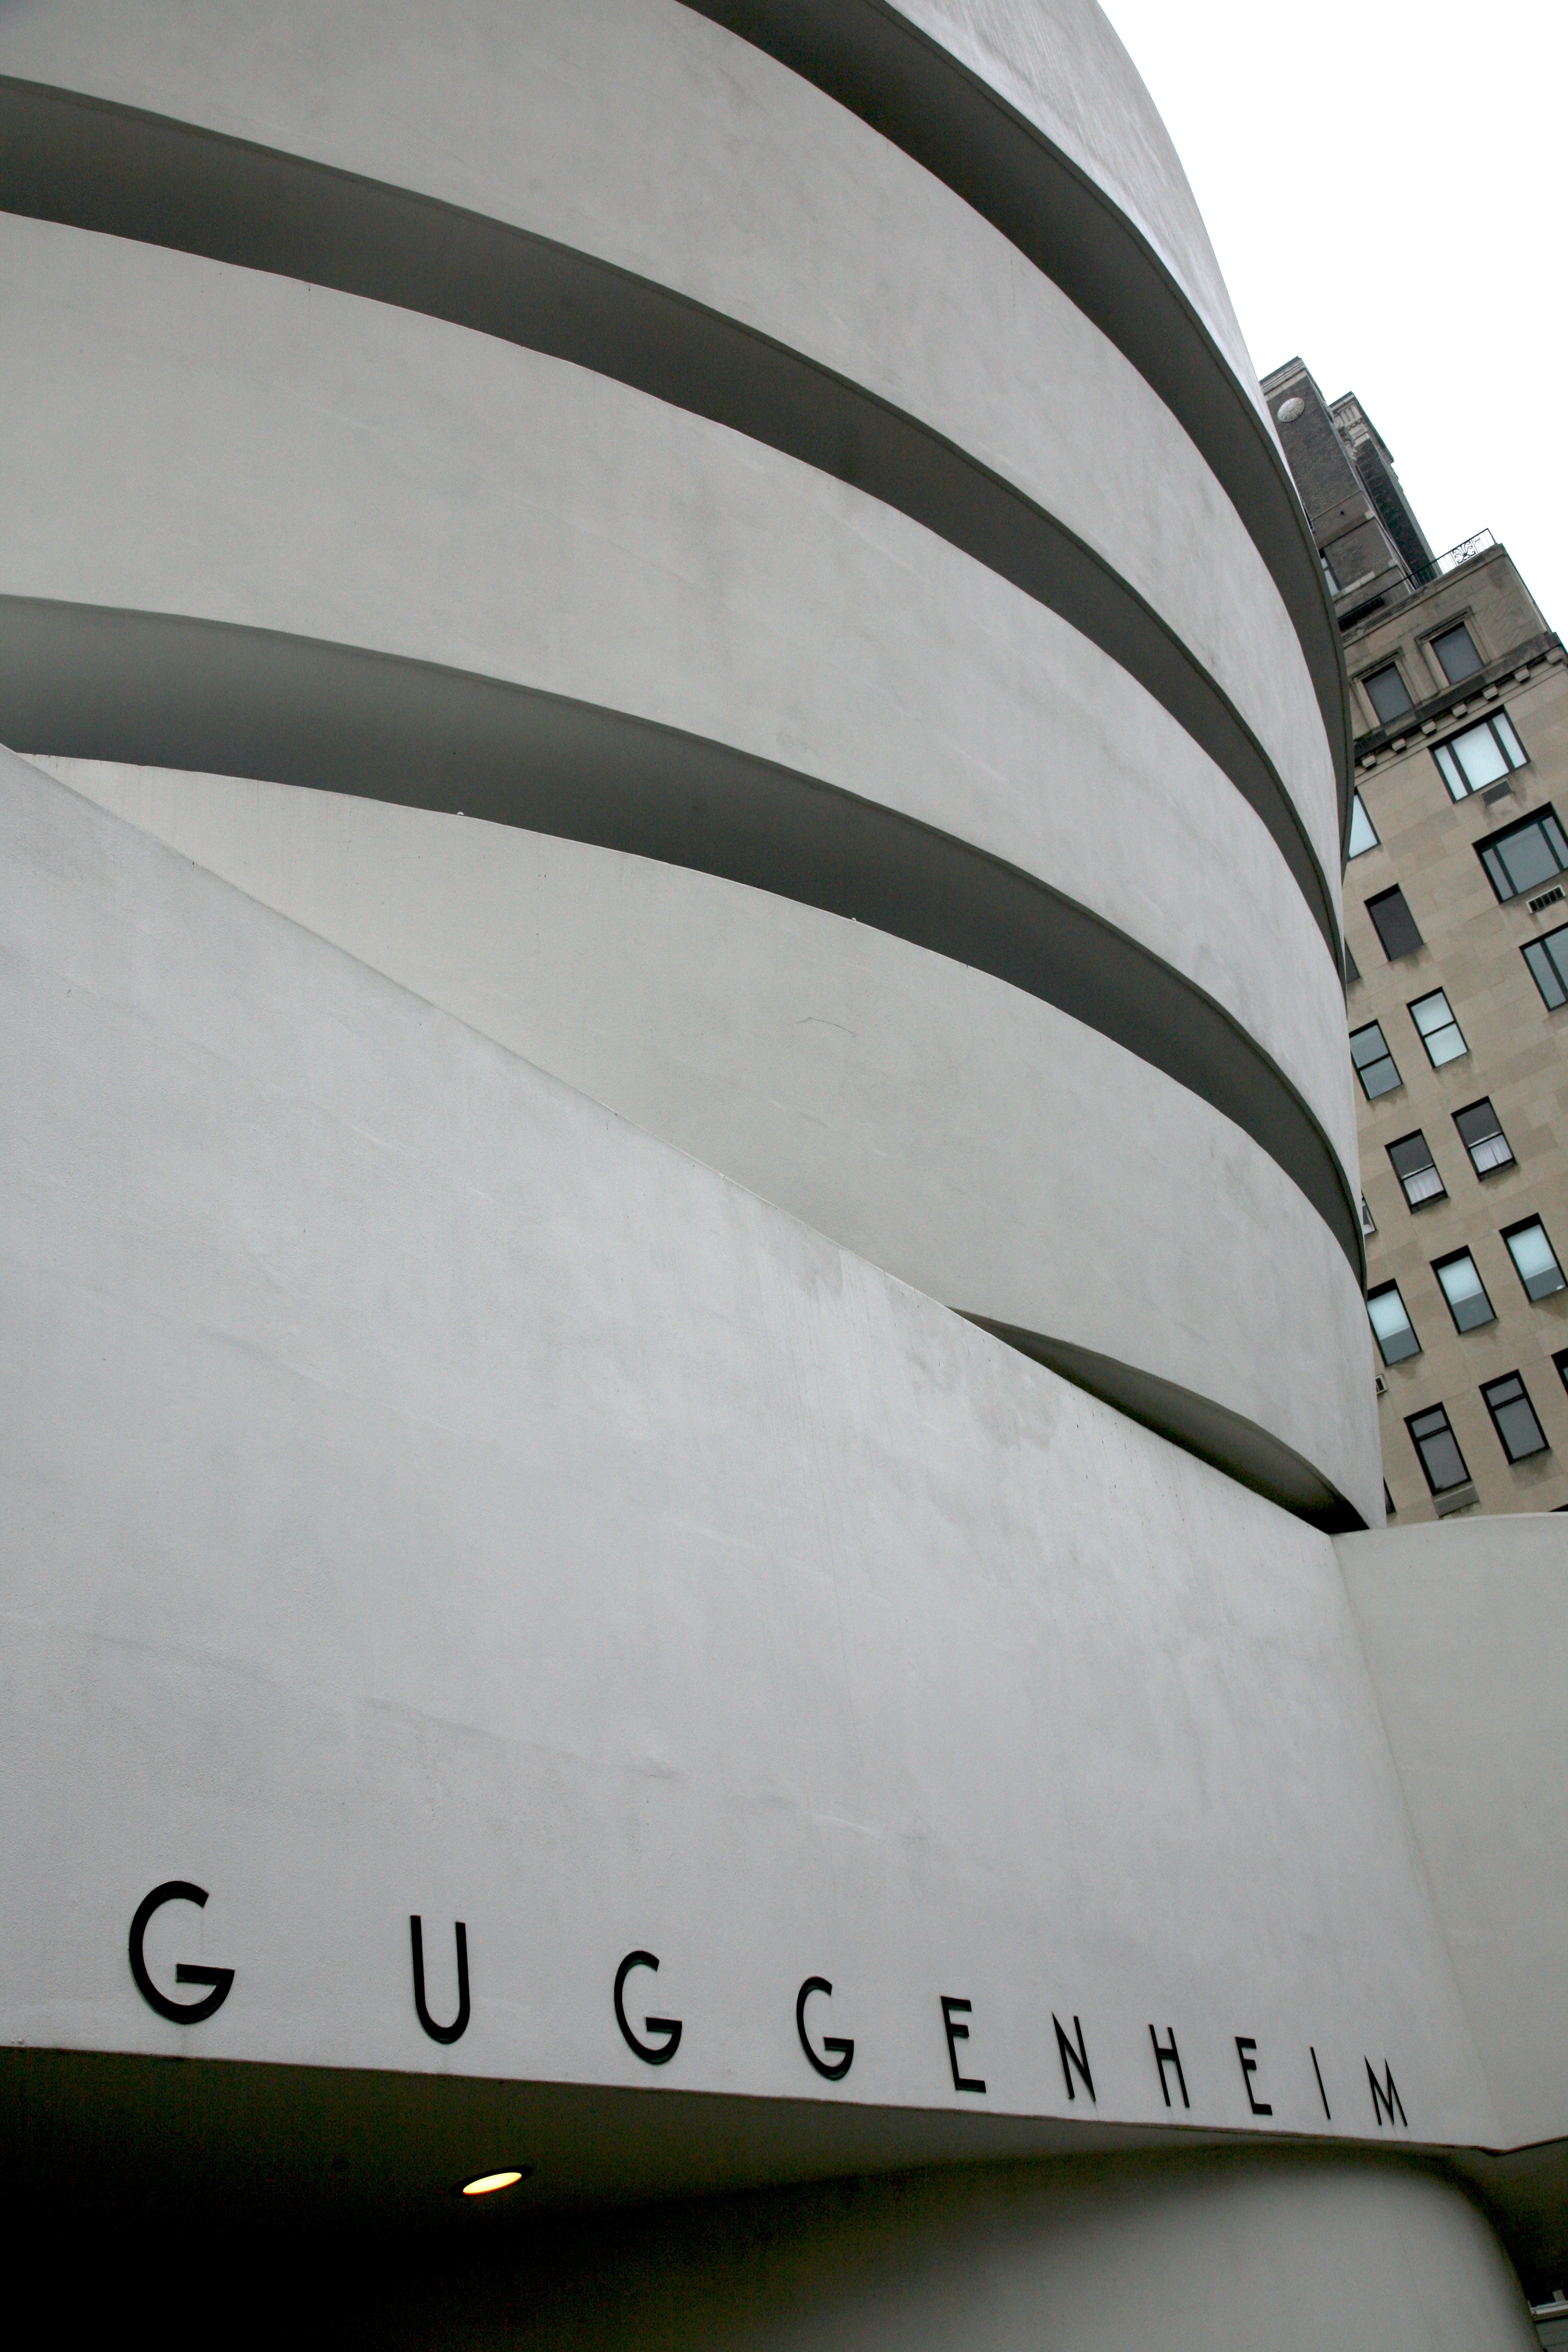
architecture, white, building, skyscraper, manhattan, line, museum, nyc, facade, newyork, newyorkcity, arquitectura, ny, shape, architektur, artmuseum, guggenheim, architectuur, franklloydwright, modernarchitecture, uppereastside, guggenheimmuseum, mus e